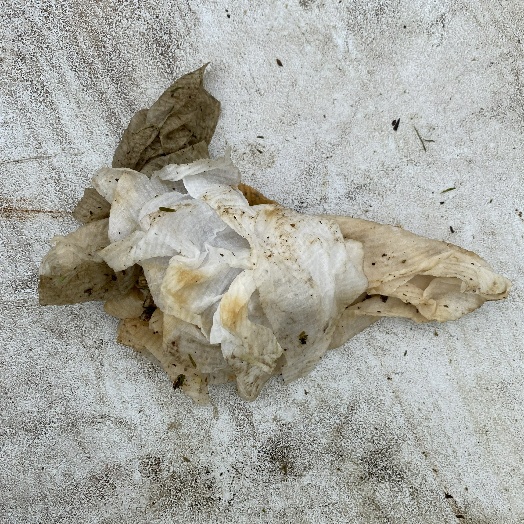
Label: Miscellaneous Trash